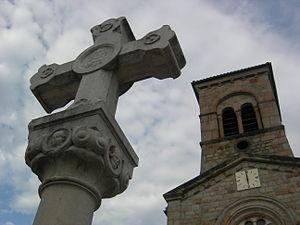
église de saint priest
L'église Saint-Prix est une église appartenant à la commune de Saint-Priest-en-Jarez qui est située dans le bourg de la commune, face à la croix de l'Holme.